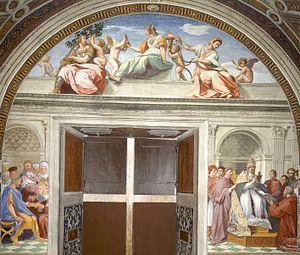
Les Vertus cardinales et théologales est une fresque du peintre italien de la Renaissance Raphaël, peinte en 1511. Elle se trouve dans la « Chambre de la Signature », une des chambres de Raphaël située dans le palais apostolique du Vatican.